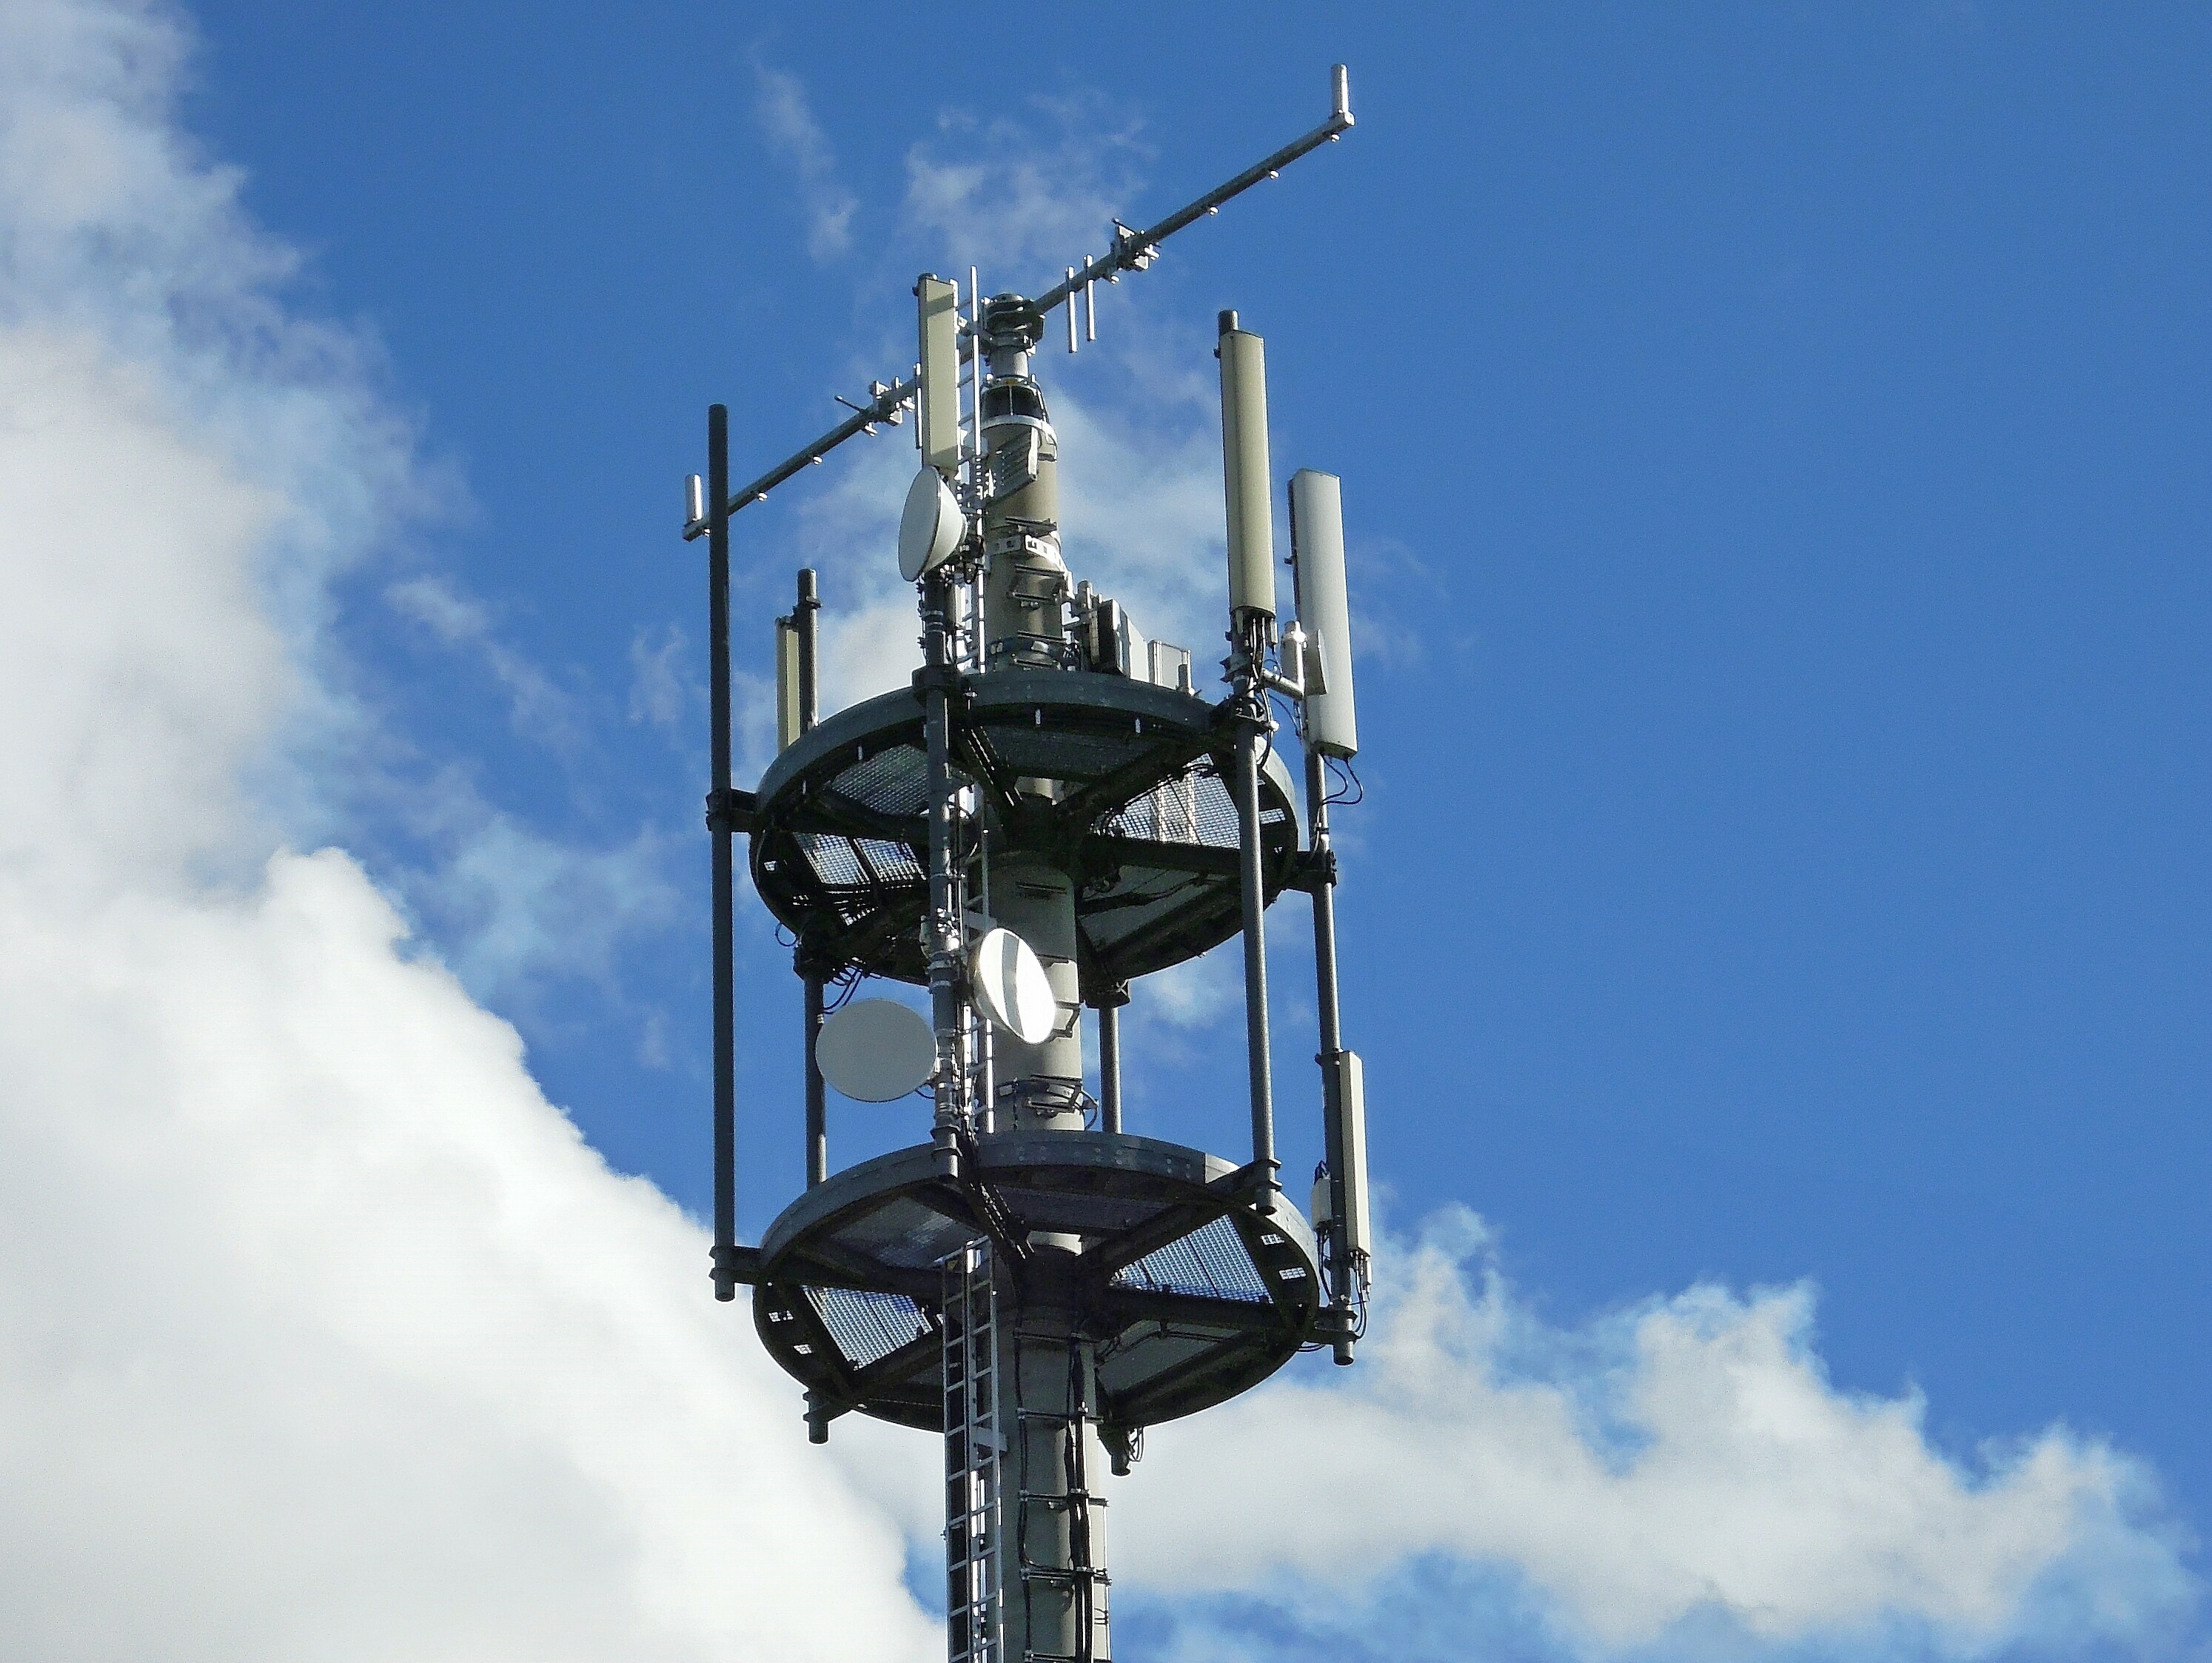
mobile, sky, range, antenna, tower, mast, blue, electricity, radio, reception, news, masts, delivery, antennas, transmission tower, wireless technology, transmitter, radio antenna, radio mast, telecommunications masts, radio relay